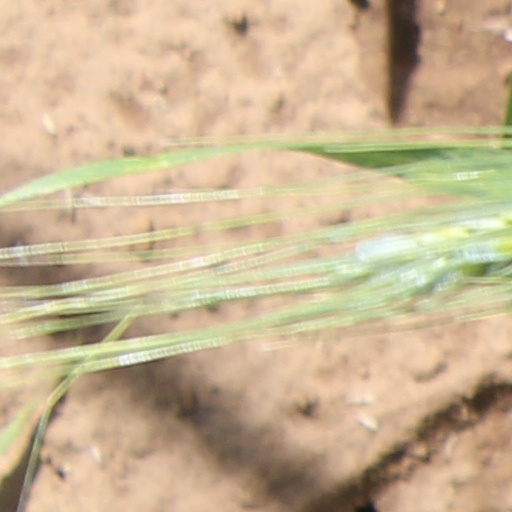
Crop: wheat